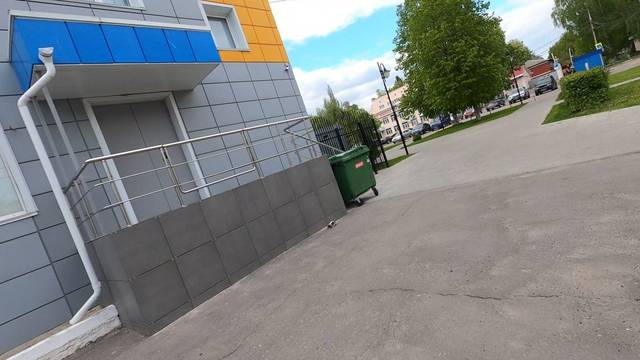
Region: Russia
Coordinates: 55.09, 38.771